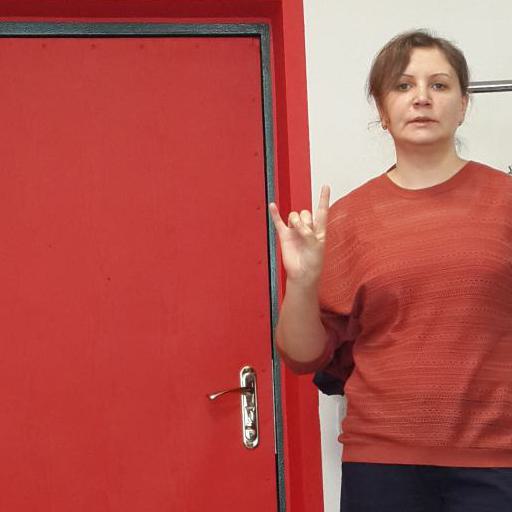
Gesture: rock